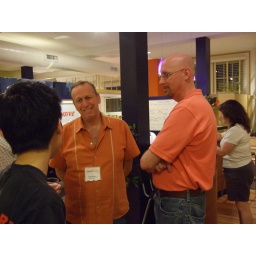
an open house at the Theater Offensive's new office digs in Cambridge. Such an awesome space for them!